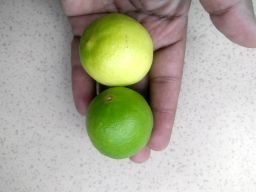
Fruit: Lime
Quality: Good